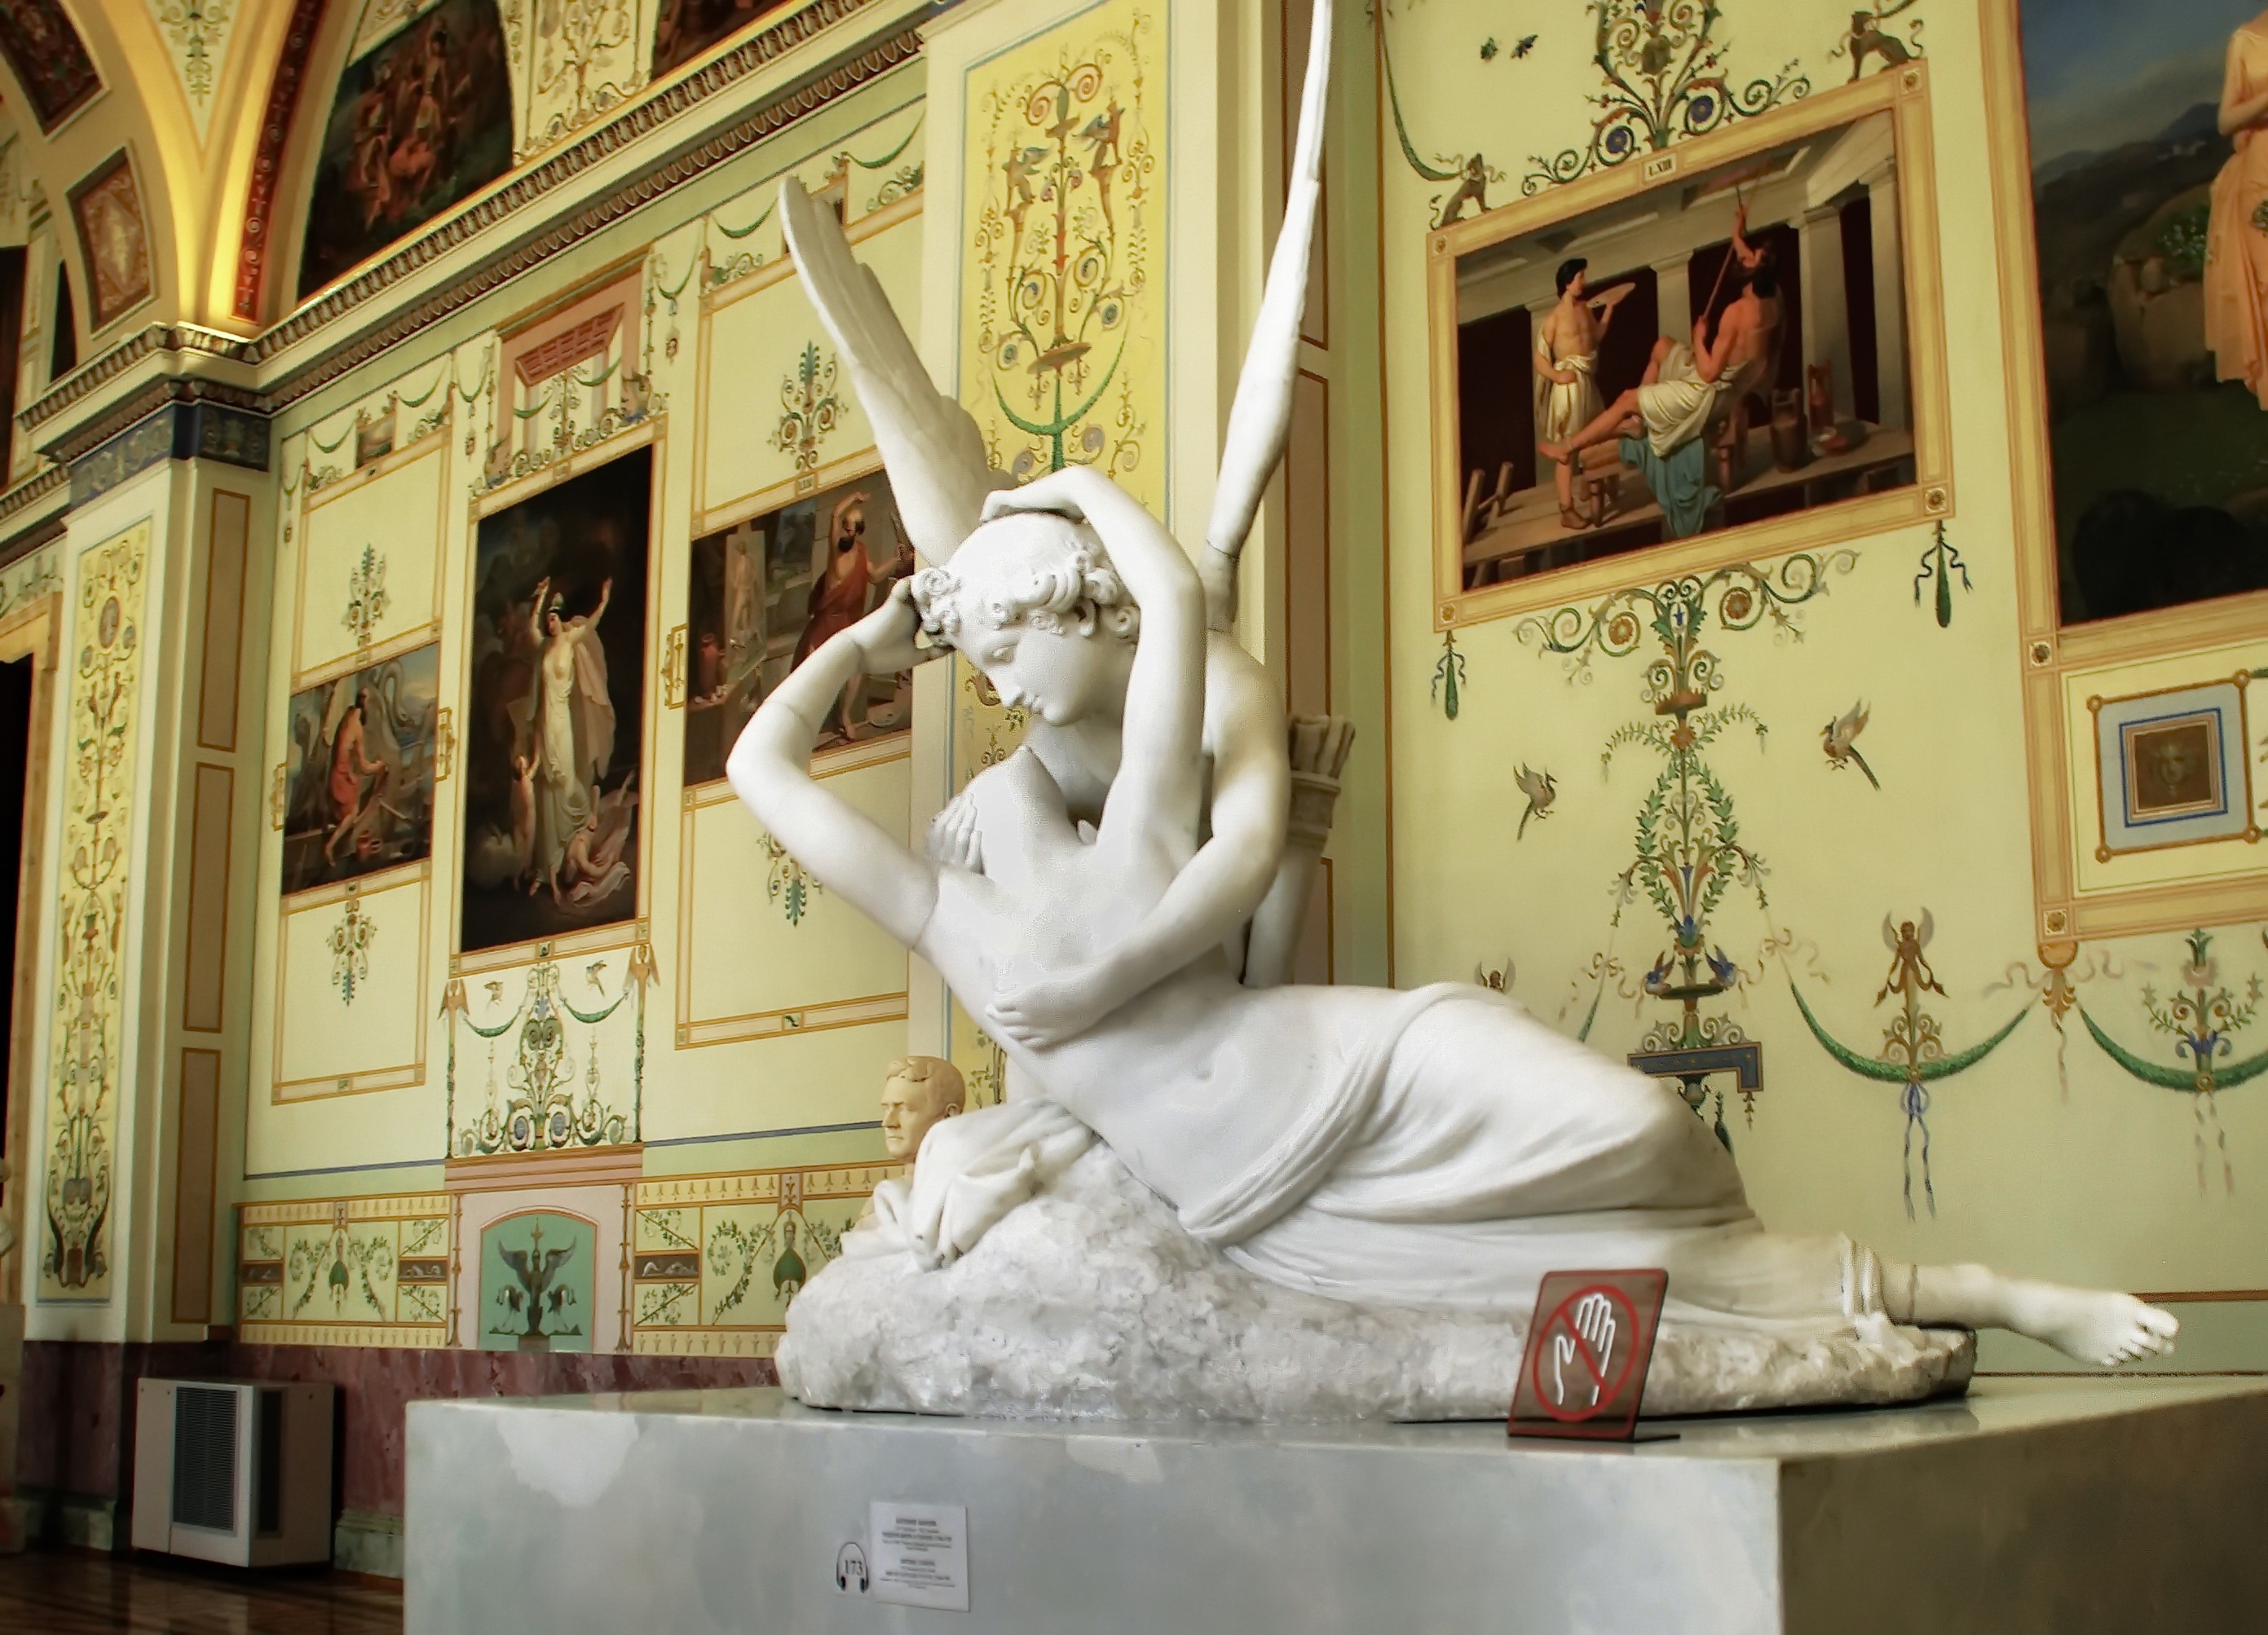
statue, museum, painting, sculpture, art, temple, photograph, marble, tourist attraction, russia, hermitage, exhibition, st petersburg, ancient history